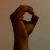
The image shows a hand gesture representing the letter 'O' in Indian Sign Language.